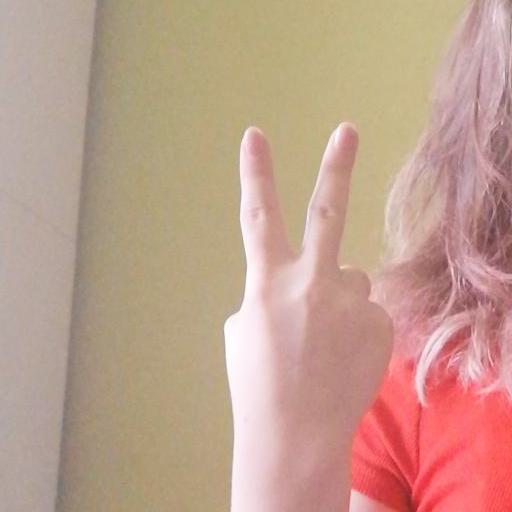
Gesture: peace_inverted